Colonia Benítez

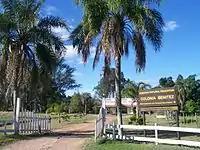
Colonia Benítez

Colonia Benítez is a village and municipality in Chaco Province in northern Argentina.